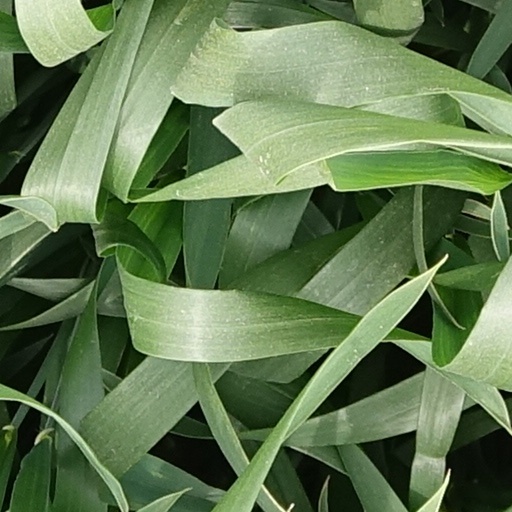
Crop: wheat